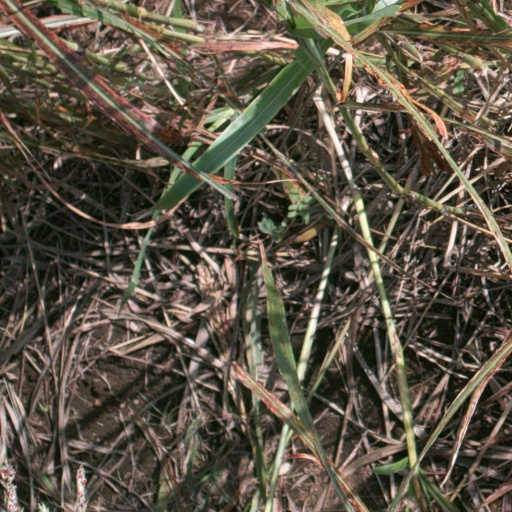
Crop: sorghum